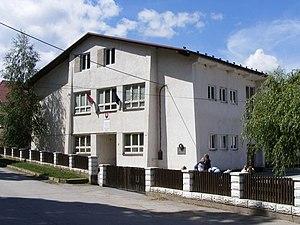
Chlebnice est une commune du district de Dolný Kubín, dans la région de Žilina, en Slovaquie.